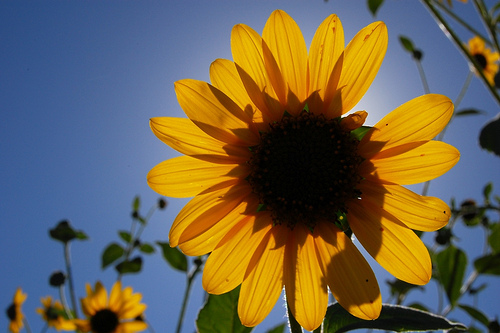
Flower: sunflower